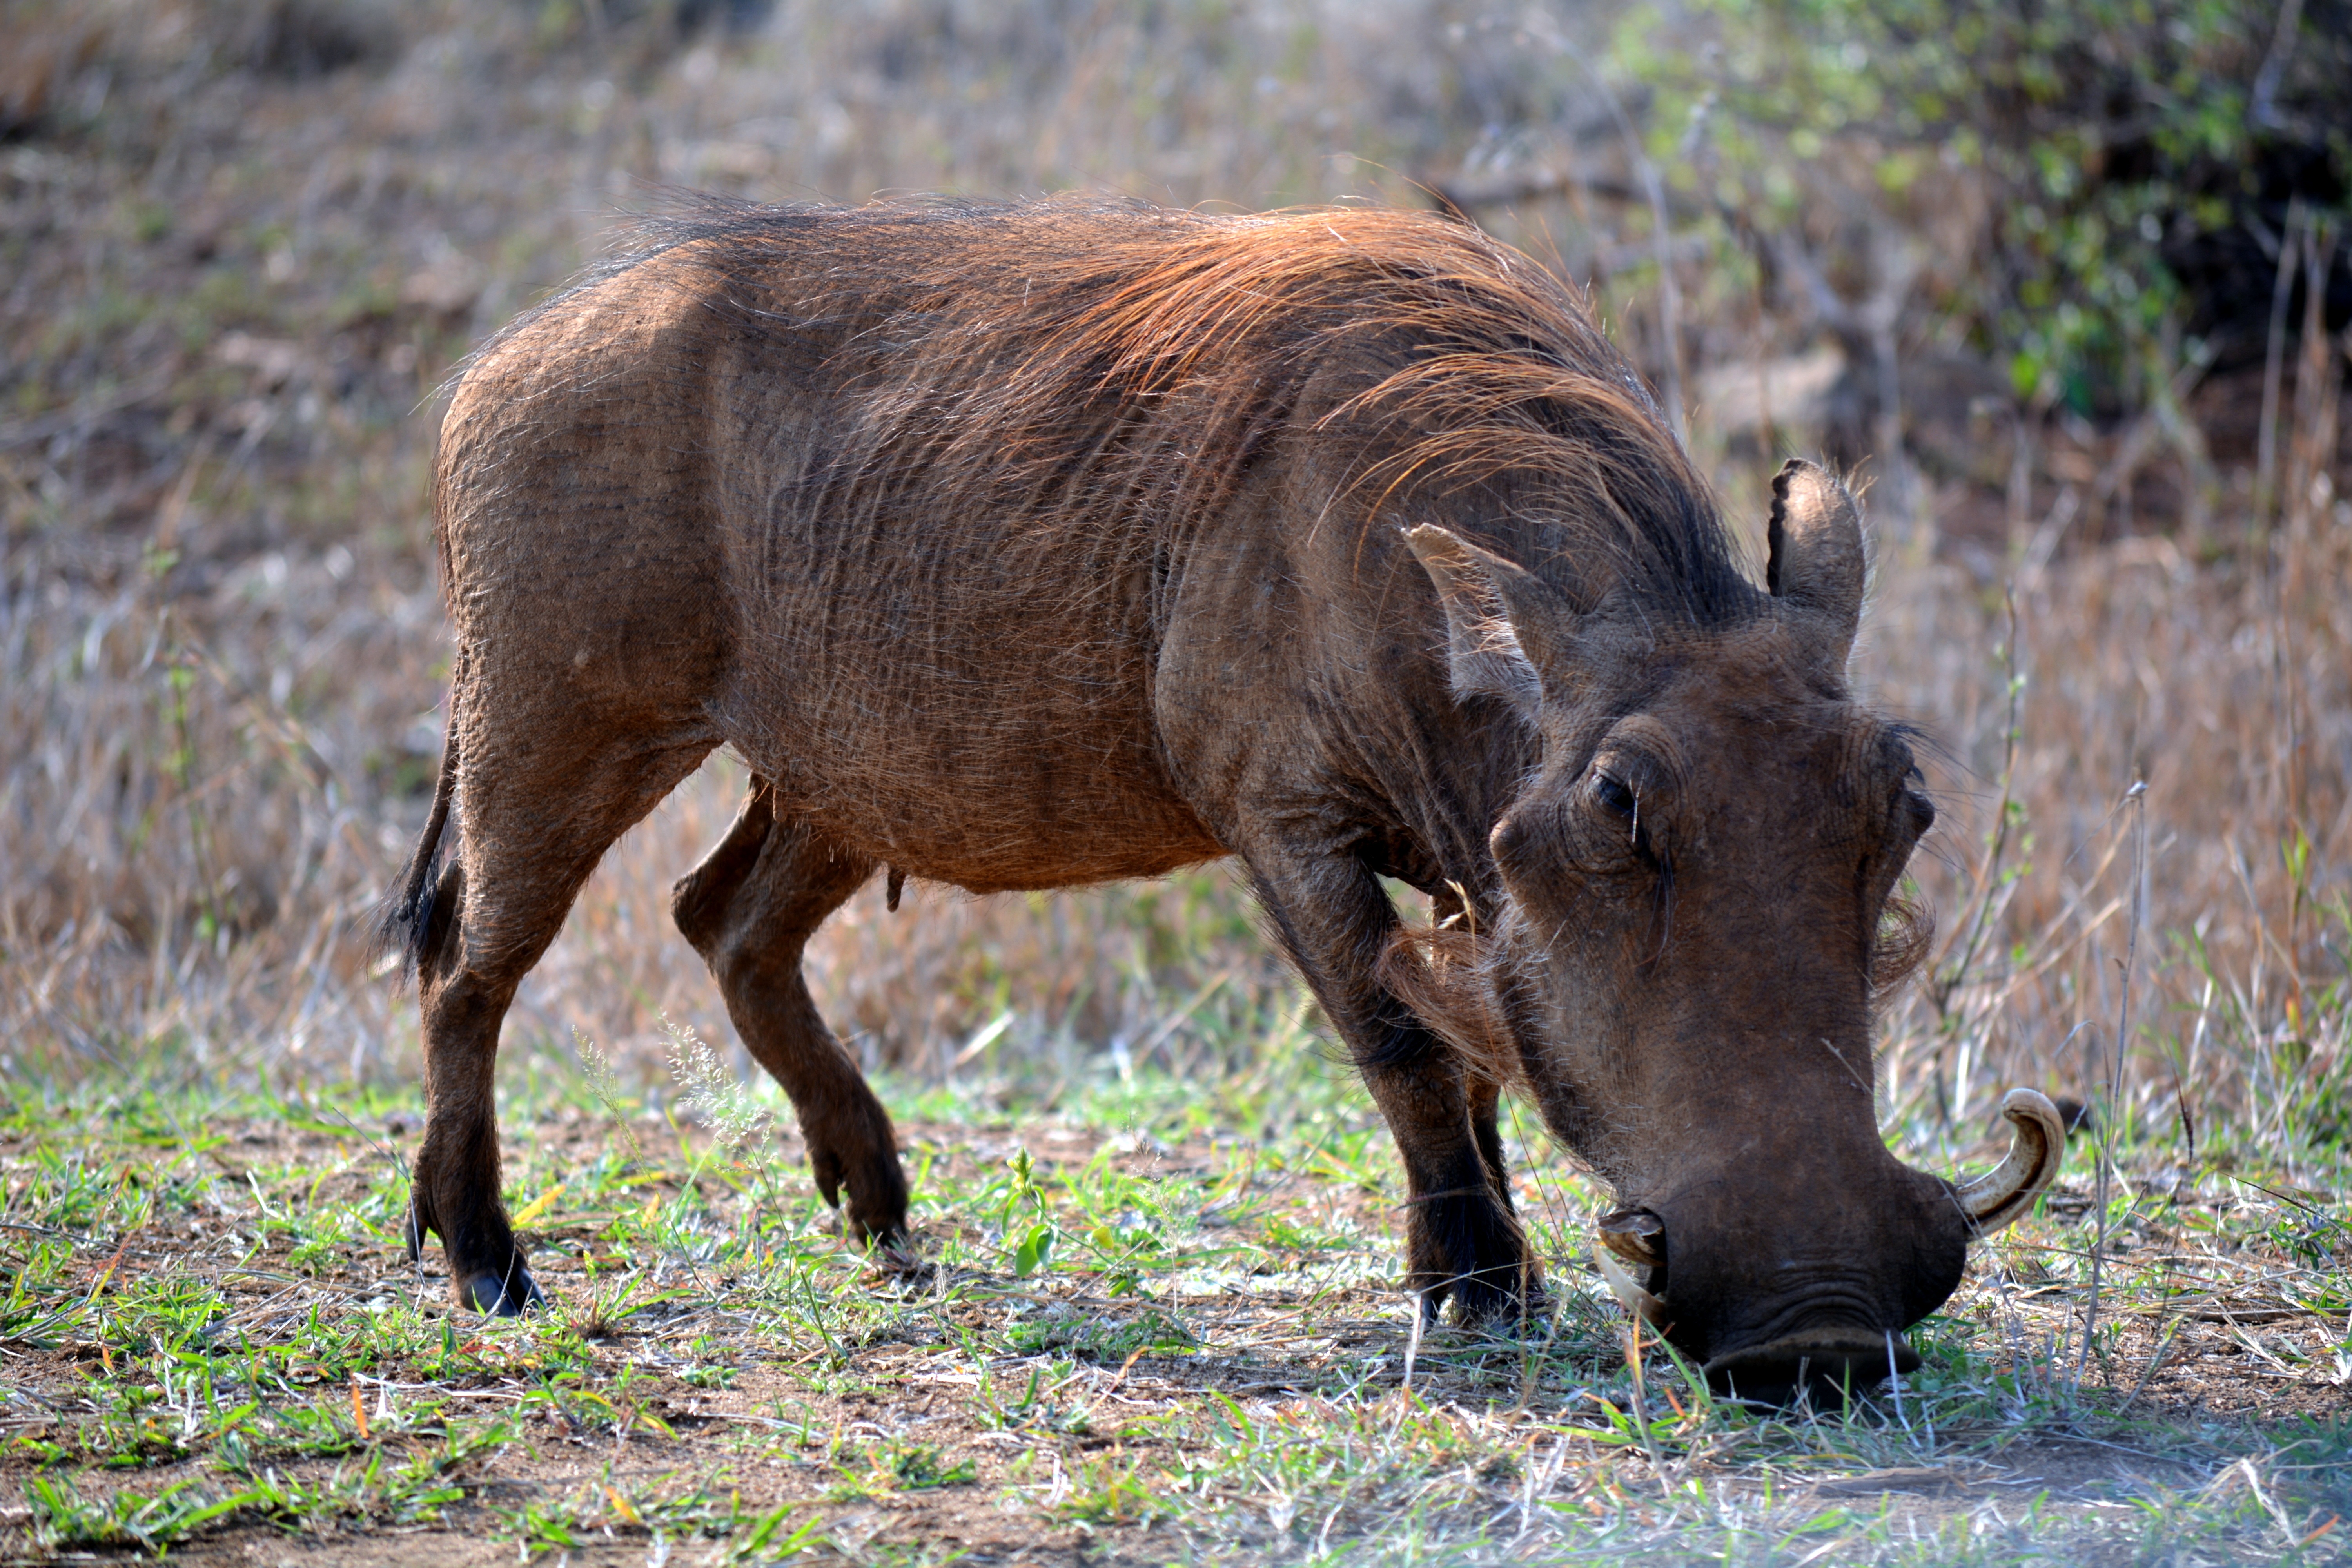
grass, wildlife, pasture, grazing, mammal, fauna, vertebrate, pig, south africa, kruger park, warthog, cattle like mammal, pig like mammal